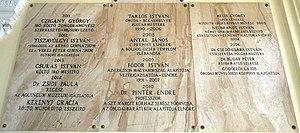
Plaque pour les personnes élues citoyens d’honneur d’Óbuda-Békásmegyer entre 2004 et 2014. Il est apposé à la porte de la mairie du 3e arrondissement de Budapest. (3, place Fő, Budapest, 3e arr.) Magyar: 2004 és 2014 között Óbuda-Békásmegyer díszpolgáraivá választott személyek dicsőségtáblája a polgármesteri hivatal kapualjában. (Budapest III. ker., Fő tér 3.)